Battle of Quebec (1775)

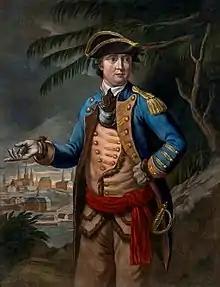
A knee-length mezzotint engraved portrait of Arnold. This portrait is likely an artist's depiction and was probably not made from life. Arnold is shown in uniform, wearing a blue jacket with epaulets, light-coloured pants and shirt, and a red sash. A sword handle is visible near his left hip, and his right hand is held out. In the near background a tree is visible, and there is a town off in the distance behind him.

General Carleton had begun preparing the province's defenses immediately on learning of Arnold's raid on St. Jean. On 9 June 1775 Carleton proclaimed martial law and called out the militia. At Montreal, Carleton found that there were six hundred men of the 7th Foot Regiment fit for duty, but he complained that there were no warships on the St. Lawrence, the forts around Montreal in a state of disrepair and though the "seigneury" and the Catholic Church were loyal to the Crown, most of the "habitants" appeared indifferent. Although Carleton concentrated most of his modest force at Fort St. Jean, he left small garrisons of British regular army troops at Montreal and Quebec. To provide more manpower, Carleton raised the Royal Highland Emigrants Regiment, whom he recruited from the Scottish Highland immigrants in Quebec. The commander of the Royal Highland Emigrants, Allan Maclean, was a Highlander who had fought for the Jacobites in the rebellion of 1745, and turned out to be Carleton's most aggressive subordinate in the campaign of 1775–76. On 26 July 1775, Carleton met Guy Johnson, the superintendent of the northern district of the Indian Department together with an Indian Department official, Daniel Claus, and a Mohawk war chief Joseph Brant. Johnson, Claus and Brant had brought with them some 1,600 warriors whom they proposed to lead into a raid into New England, arguing that this was the best way of keeping the Americans engaged and out of Canada. Carleton declined the offer and ordered most of the Indians home, saying he did not want the Indians involved in this war, whom he regarded as savages who he believed would commit all sorts of atrocities against the white population of New England. Despite his dislike of Indians, whom he considered to be undisciplined and prone to brutality, Carleton employed at least 50 Indians as scouts to monitor the American forces as no one else could operate in the wilderness as scouts as well as the Indians.